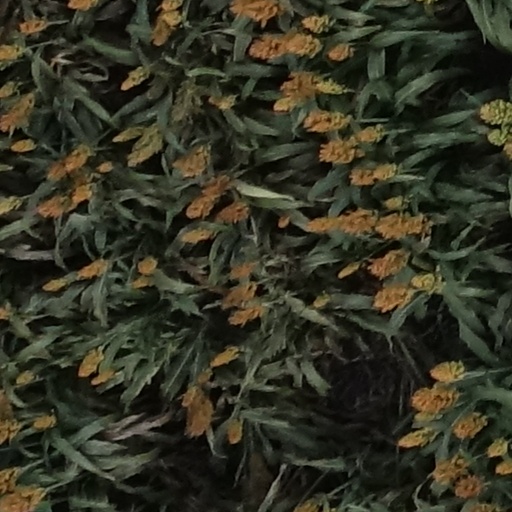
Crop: sorghum